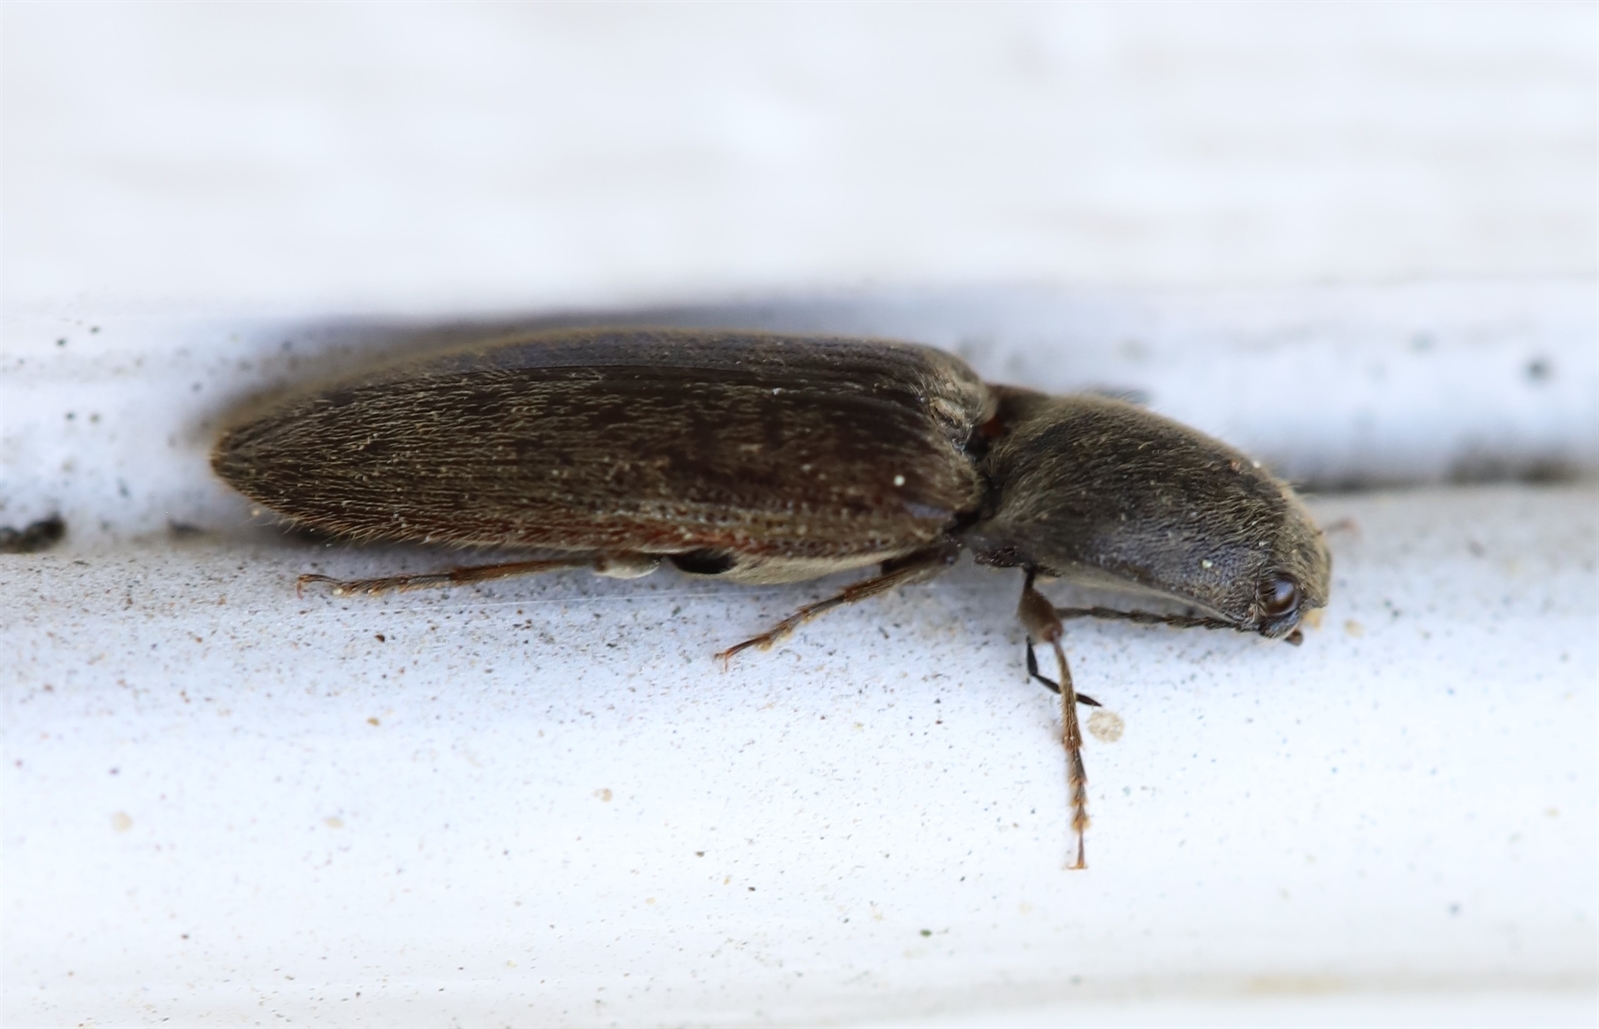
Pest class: clickbeetles_wireworms